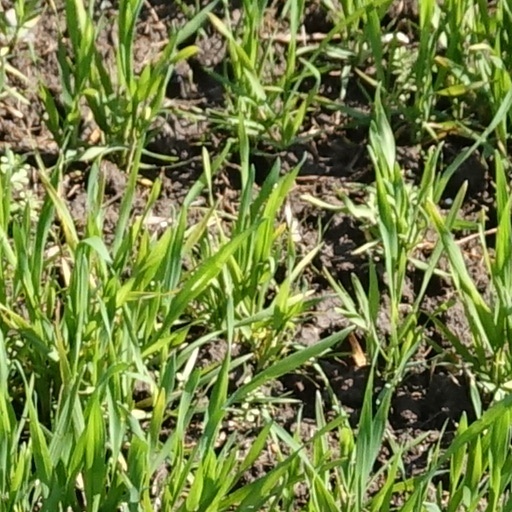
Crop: wheat